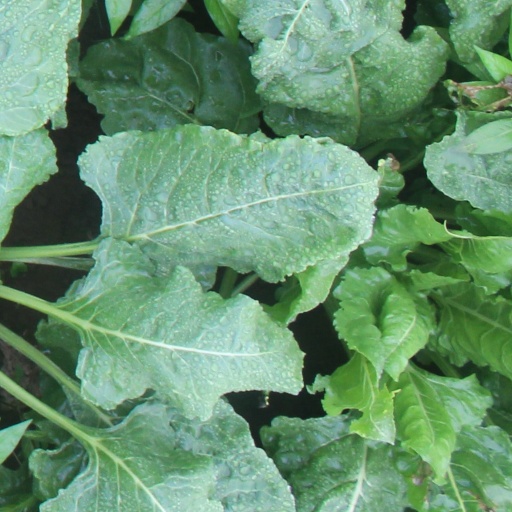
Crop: sugar beet